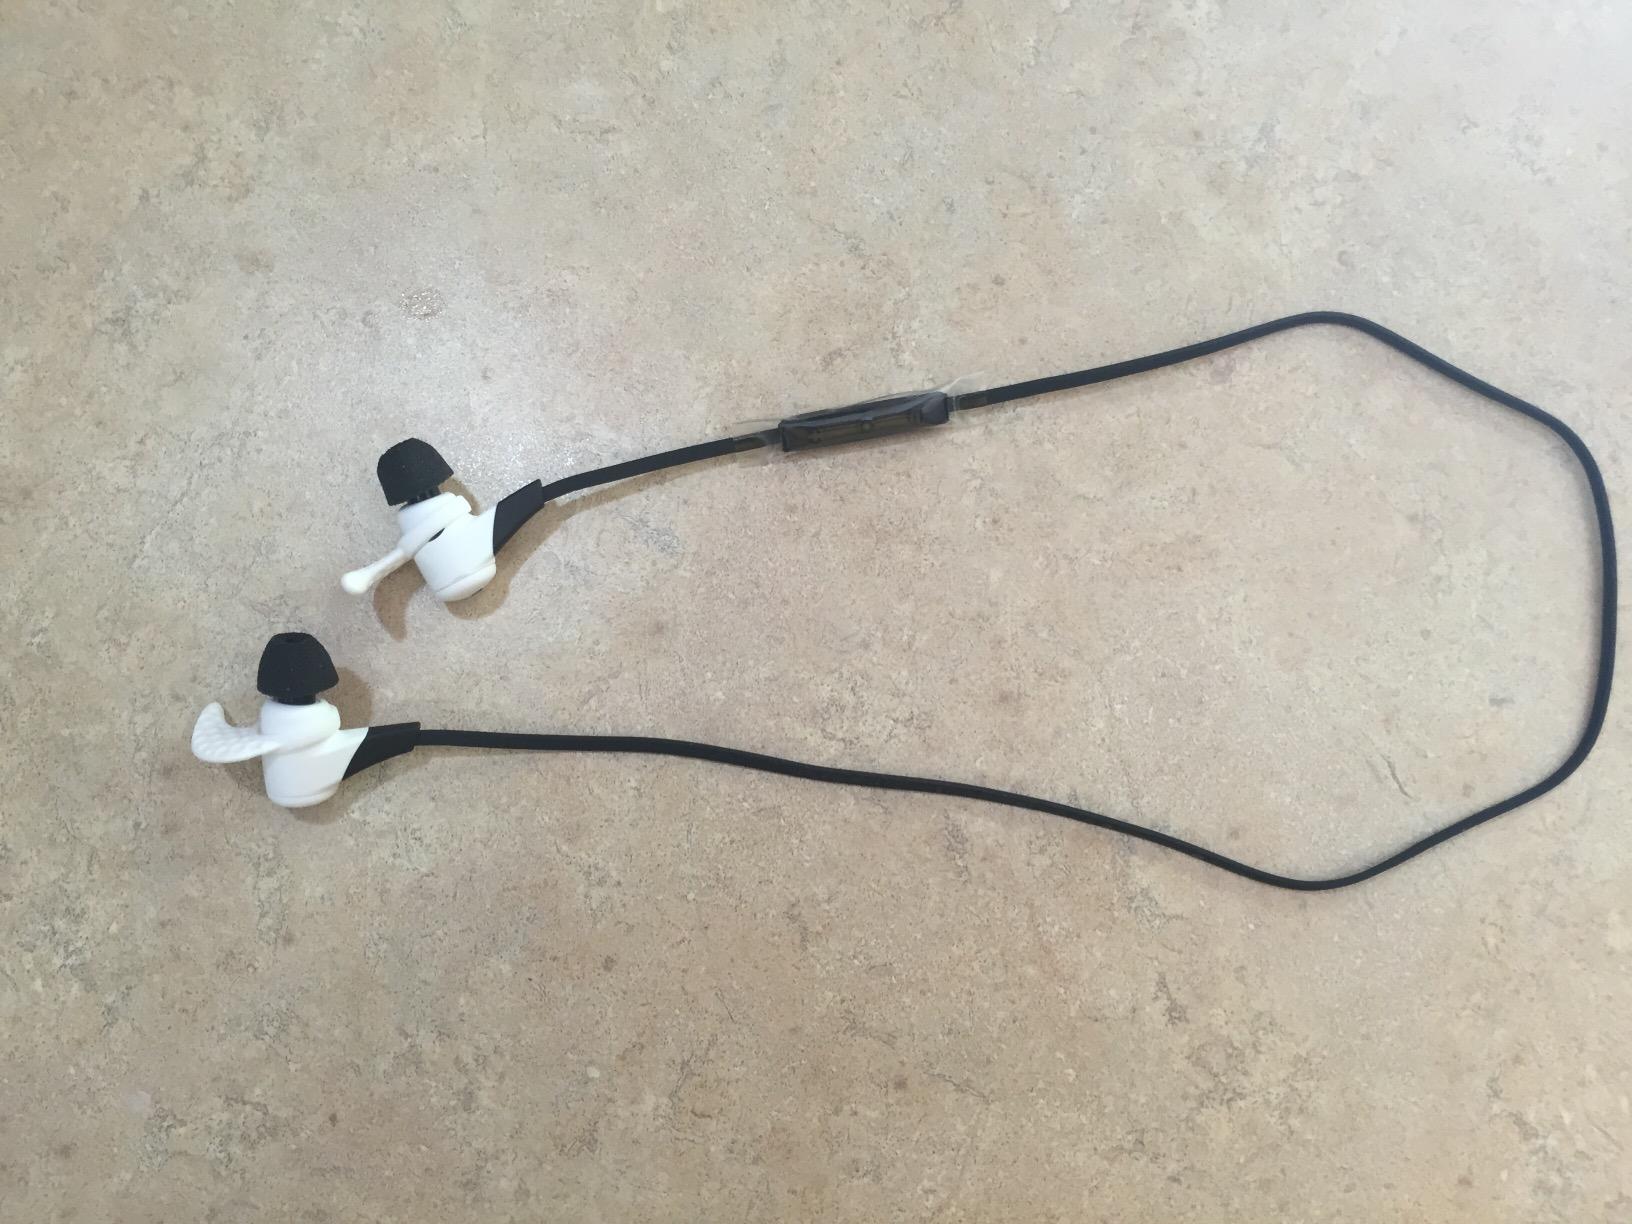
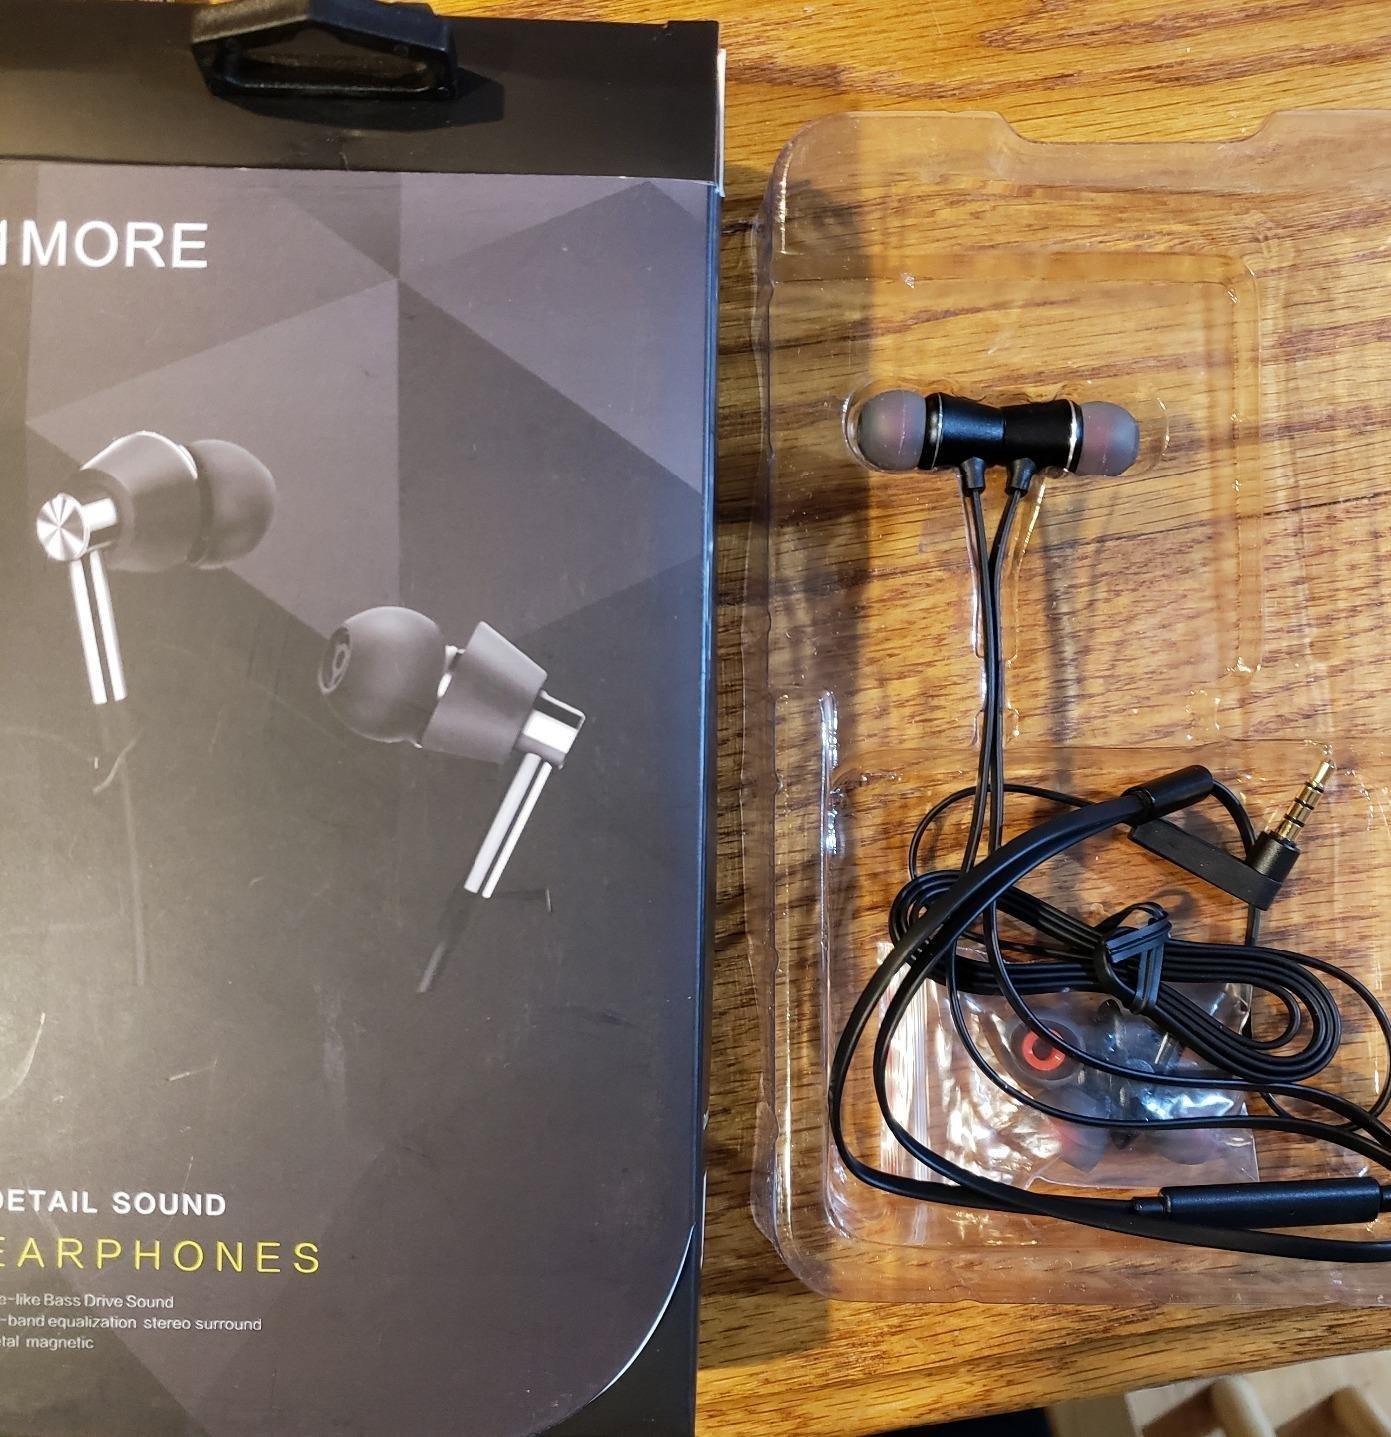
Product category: headphones
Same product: no